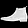
Label: Ankle boot